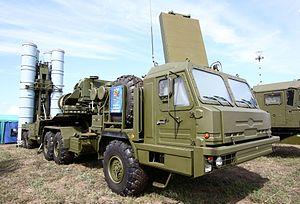
La défense antimissile est l'ensemble des moyens mis en œuvre pour contrer la menace que représentent les missiles balistiques pour les forces armées sur les théâtres d'opérations et pour les populations sur les territoires nationaux. À son origine pendant la guerre froide, la défense antimissile vise à défendre les territoires américains et soviétiques contre les missiles balistiques intercontinentaux. Son important développement depuis le début du XXIᵉ siècle est la conséquence de la prolifération des missiles balistiques, dans un contexte géopolitique marqué par les conflits au Proche-Orient et au Moyen-Orient, et par la montée des tensions en Asie et même en Europe.